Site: brandenburg
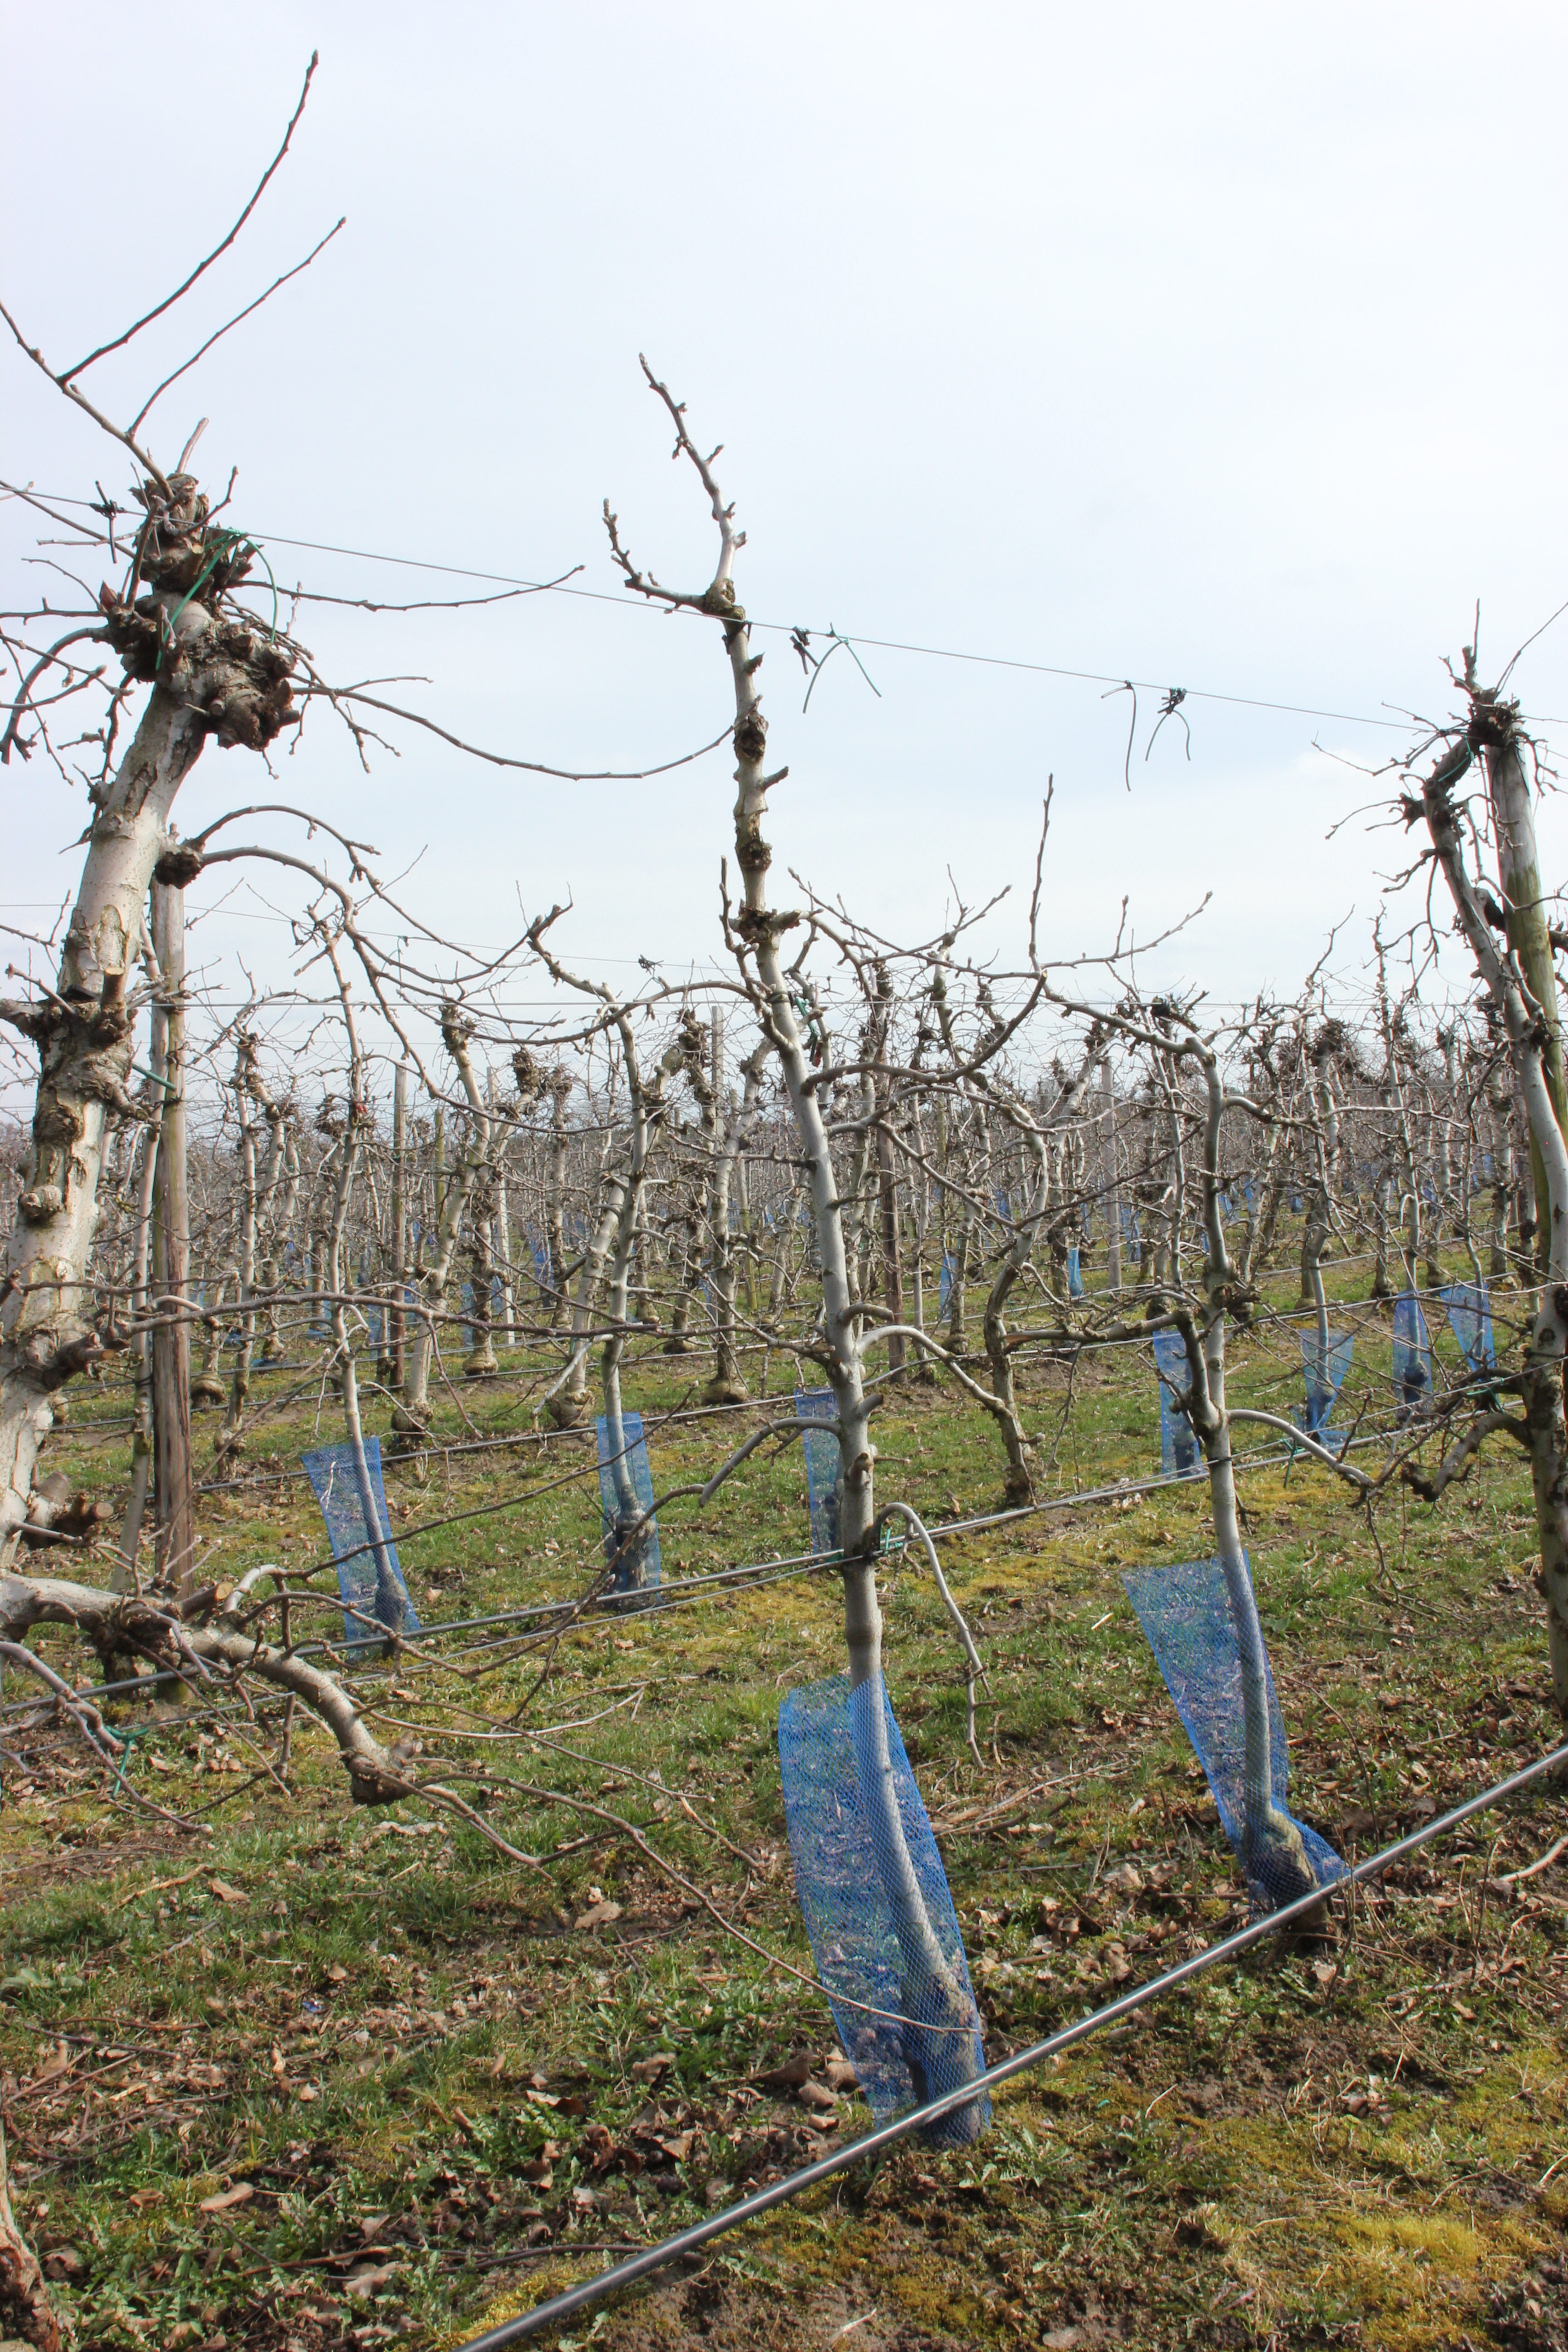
Growth stage (BBCH 01): Bud development